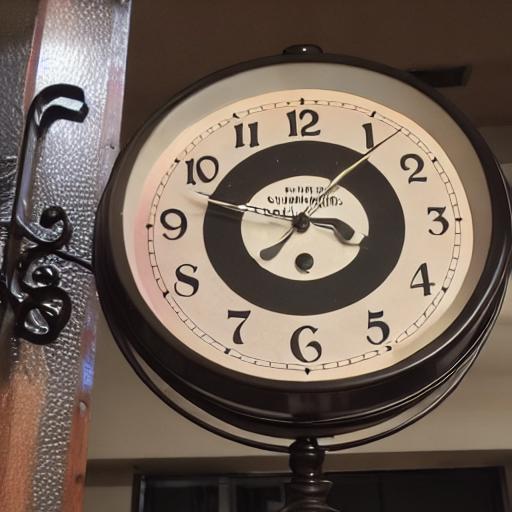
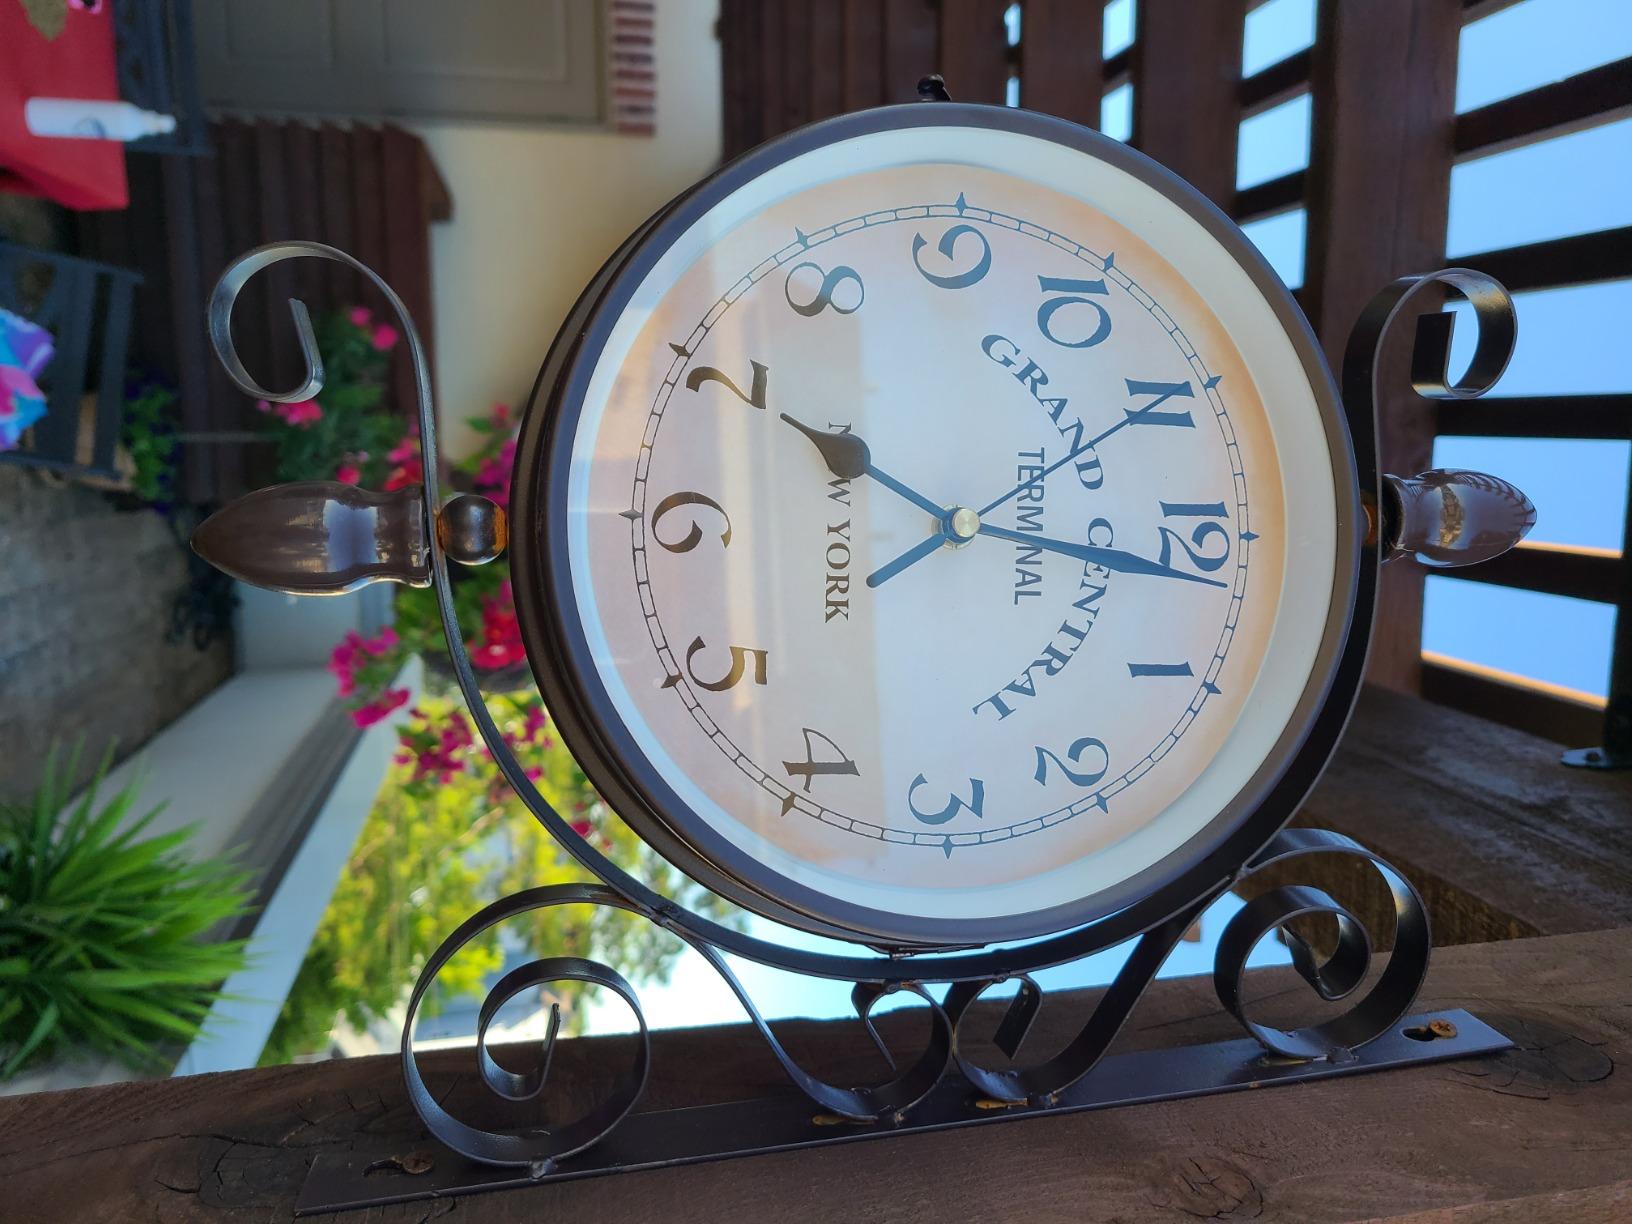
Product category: clock
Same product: no